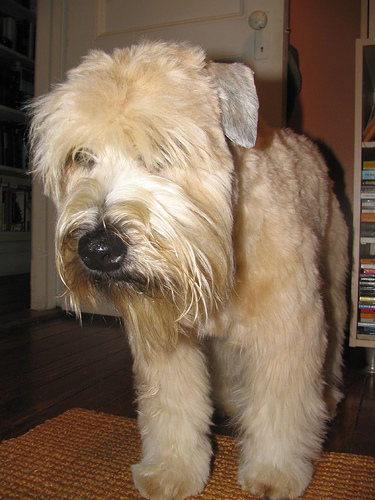
Animal: dog
Breed: wheaten terrier